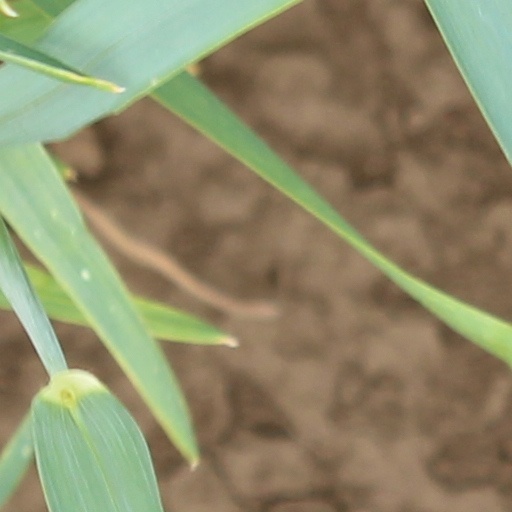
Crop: wheat